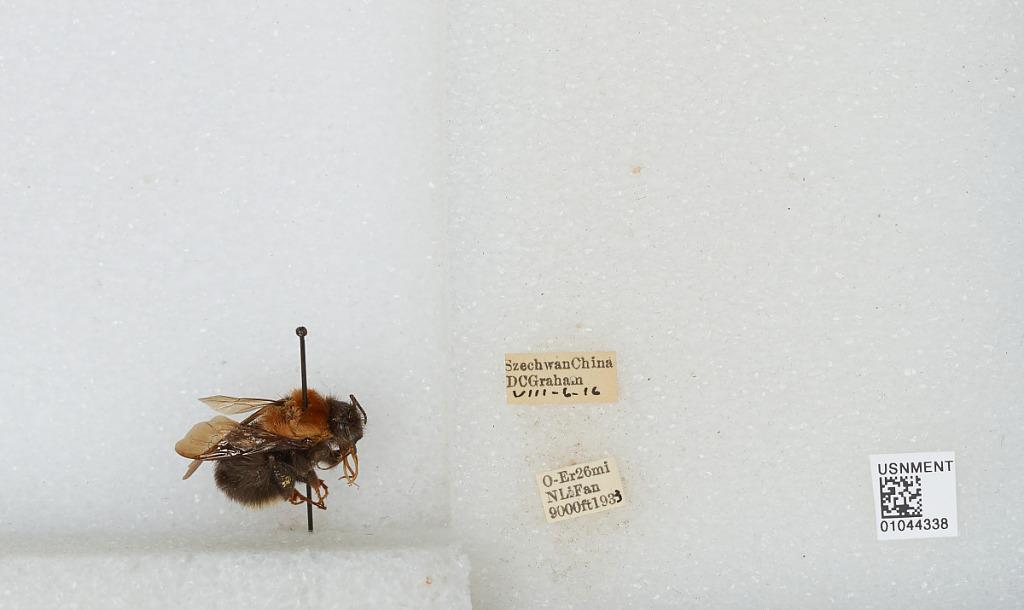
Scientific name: Bombus sp.
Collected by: D. Graham
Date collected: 1933-8-6
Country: China
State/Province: Sichuan
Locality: O-Er 26 mi N Li Fan